Riggs Stephenson

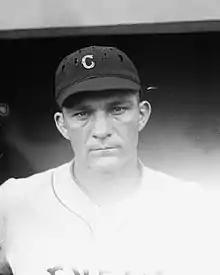
Riggs Stephenson in 1924

Jackson Riggs Stephenson (January 5, 1898 – November 15, 1985) was an American left fielder in Major League Baseball. Nicknamed "Old Hoss", Stephenson played for the Cleveland Indians from to and the rest of his career from to with the Chicago Cubs. Benefiting from the offensive surge of the late 1920s and early 1930s, he retired with a career batting average of .336, although he was only a full-time player from 1927 to 1929 and in 1932, with injuries and platooning limiting his role for the rest of his career.